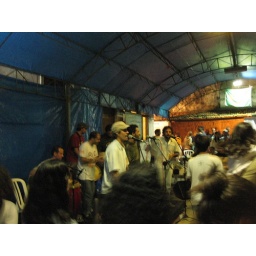
at this beautiful bookstore bar house place in Santa Teresa. Rio de Janeiro